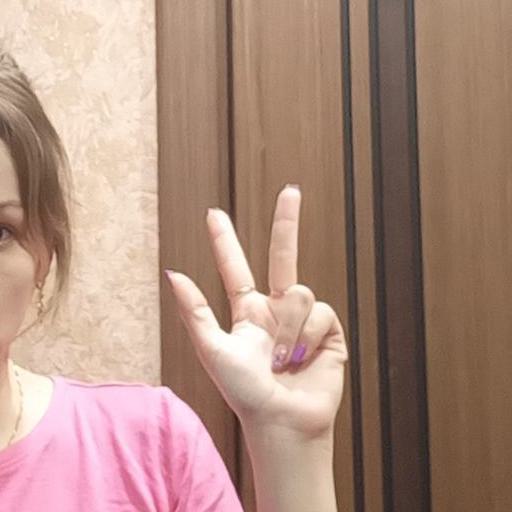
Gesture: three2